Federico García Lorca

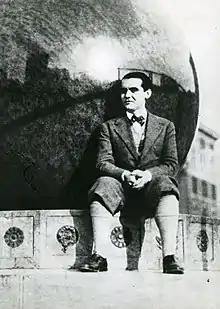
Lorca as a student at Columbia University, 1929

Over the next few years, García Lorca became increasingly involved in Spain's avant-garde. He published a poetry collection called "Canciones" ("Songs"), although it did not contain songs in the usual sense. Shortly after, Lorca was invited to exhibit a series of drawings at the in Barcelona, from 25 June to 2 July 1927. Lorca's sketches were a blend of popular and avant-garde styles, complementing "Canción". Both his poetry and drawings reflected the influence of traditional Andalusian motifs, Cubist syntax, and a preoccupation with sexual identity. Several drawings consisted of superimposed dreamlike faces (or shadows). He later described the double faces as self-portraits, showing "man's capacity for crying as well as winning," in line with his conviction that sorrow and joy were as inseparable as life and death.